Historic districts in Meridian, Mississippi

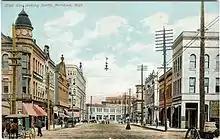
Downtown Meridian in the early 1900s

Highlands Historic District (also called Red Line) is roughly bounded by 19th St on the north, 34th Ave on the east, 9th St on the south, and 36th Ave on the west. The area was originally known as Missouri Ridge because Union soldiers, primarily from Missouri, camped in the area and were engaged in the Battle of Meridian during the Civil War. The district grew from the introduction of Meridian's light rail streetcar system in 1883. The particular streetcar line servicing the area was known as the "Red Line"; the area shares that name as well. The rail line it began on 8th Street, continued up 34th Avenue, then turned west between 19th and 20th Streets and continued into Highland Park, just outside the western boundary of the district. The streetcar line provided transportation in and to the area that allowed it to develop. The district was added to the National Register of Historic Places on August 21, 1987.